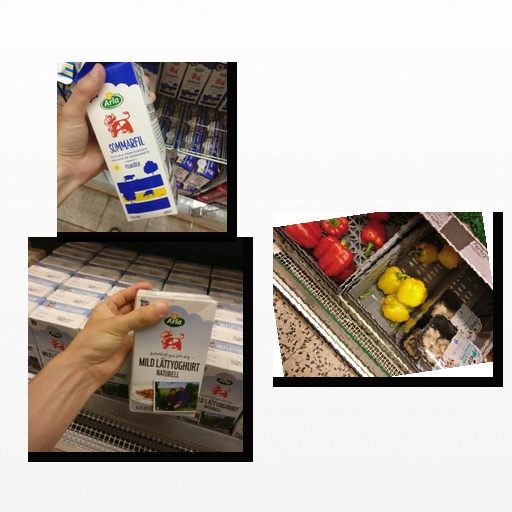
Food items: sour_milk, bell_pepper, natural_low_fat_yogurt